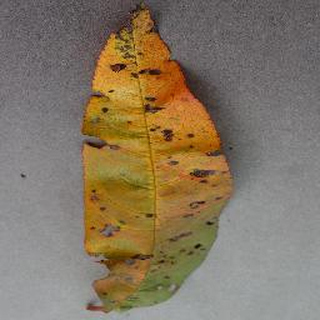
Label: peach_bacterial_spot